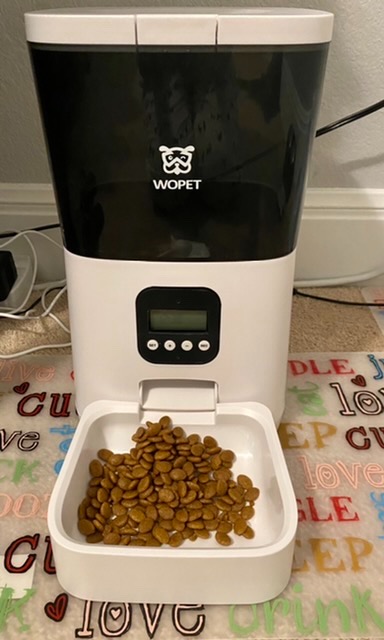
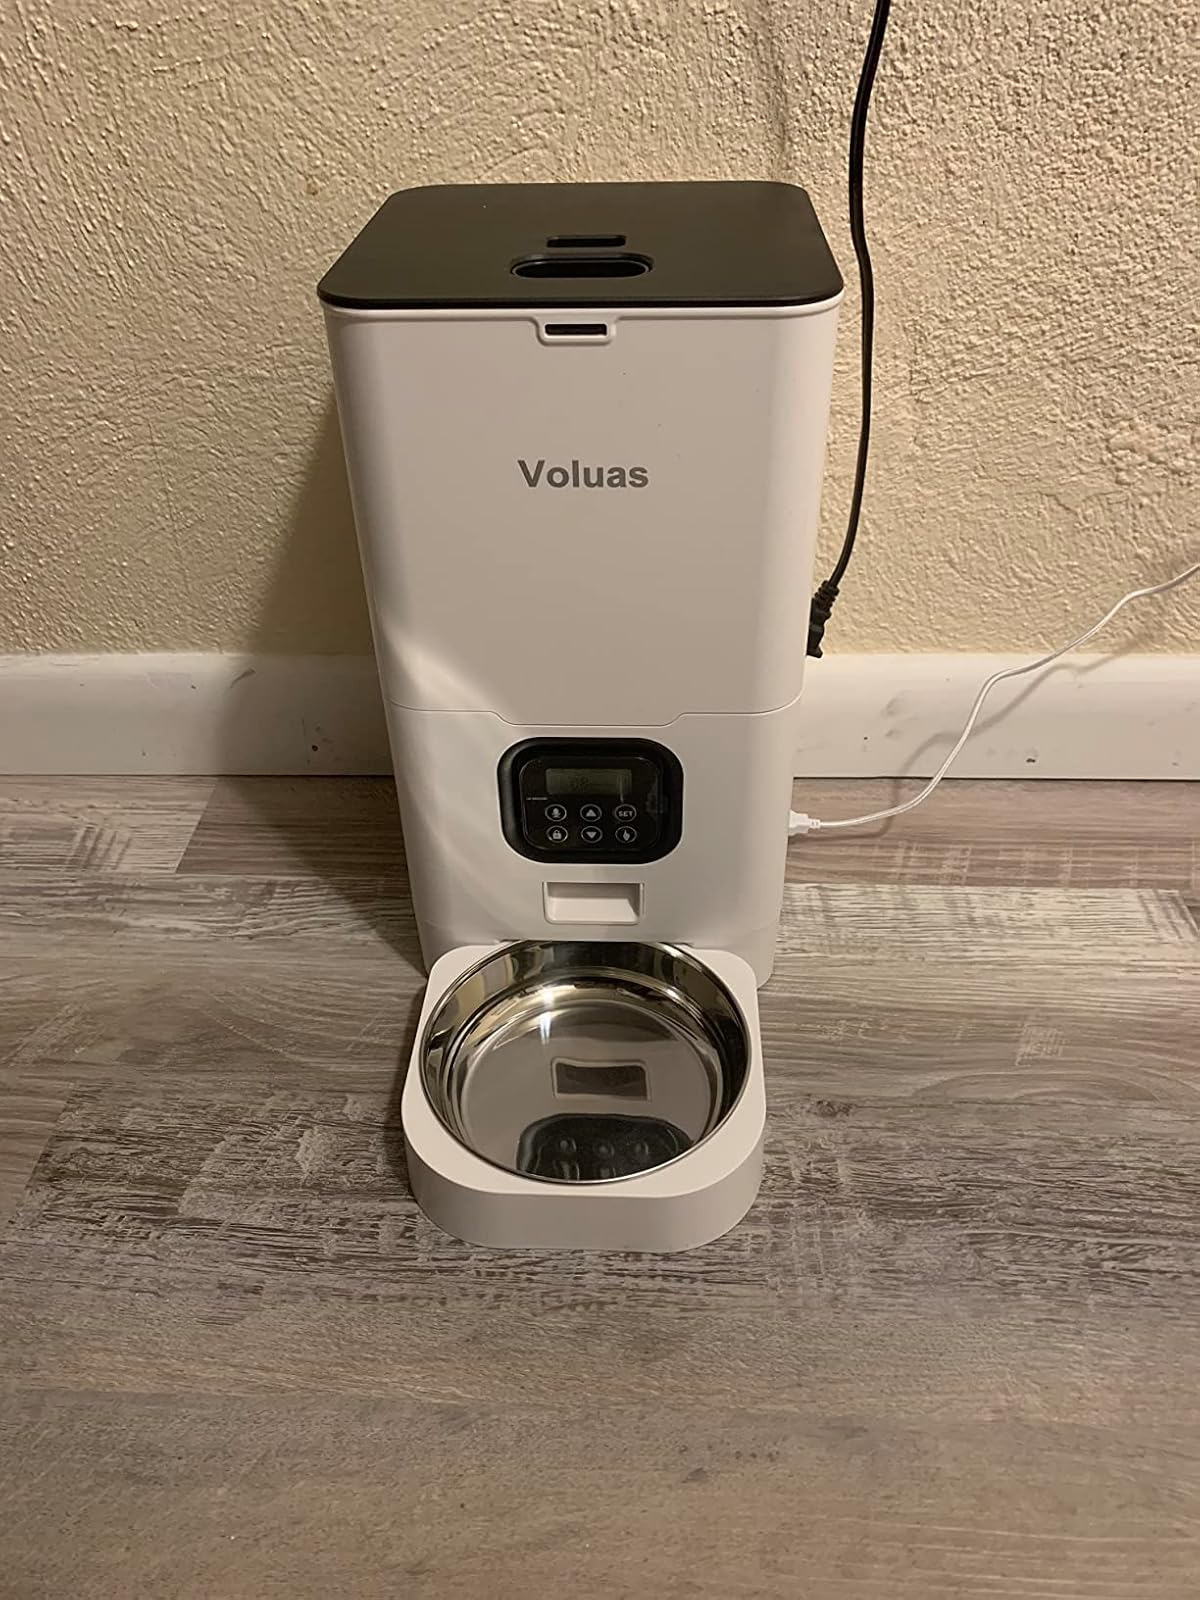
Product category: items_feeder
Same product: no